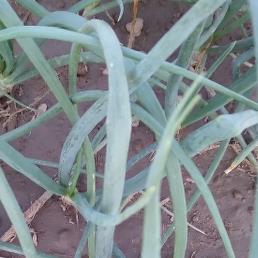
Crop: Onion
Condition: healthy-leaf